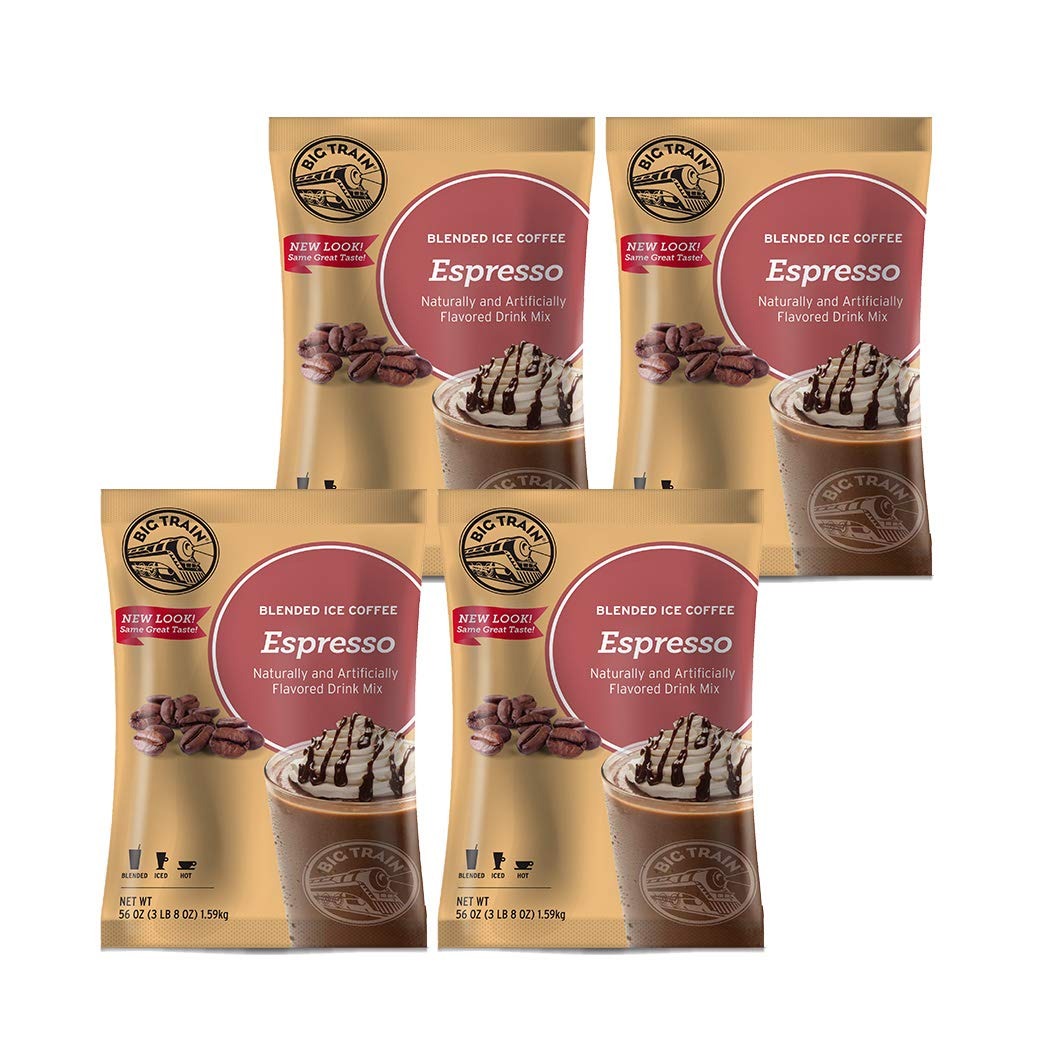
Item Name: Big Train Blended Ice Coffee - 3.5 lb bags - Case of 4 - Single Flavor
Value: 224.0
Unit: Ounce

Price: 29.27